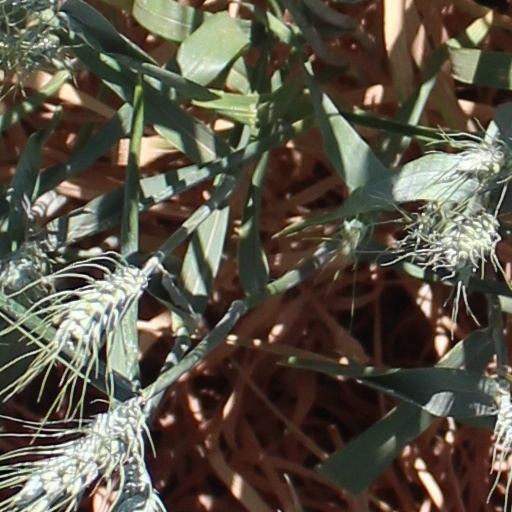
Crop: wheat